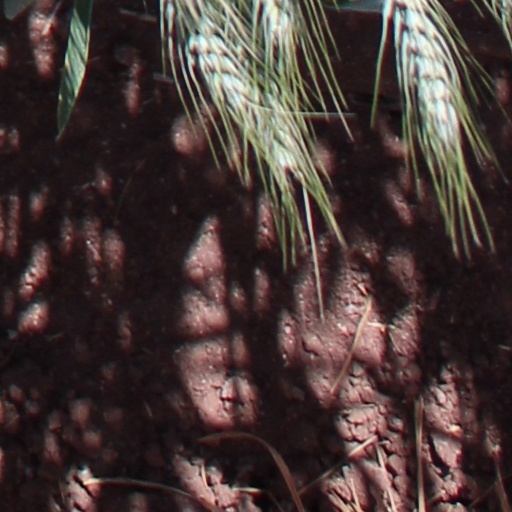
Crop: wheat